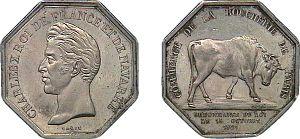
Cet article a trait à l'histoire de la boucherie à Paris.